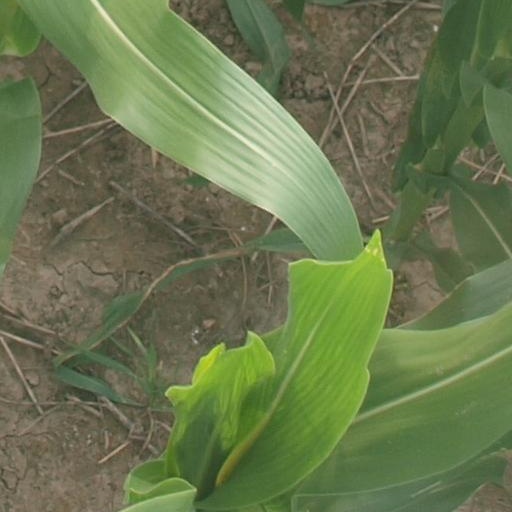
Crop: maize; corn